Nieuport IV

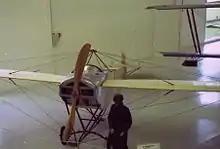
Nieuport IVG in the Swedish Flygvapenmuseum.

The Swedish Air Force maintained their first model IV in airworthy condition until 1965. This aircraft is now preserved in the Flygvapenmuseum at Malmen near Linköping. The Museo del Aire at Cuatro Vientos near Madrid has a full-scale replica of one of their model IVs.